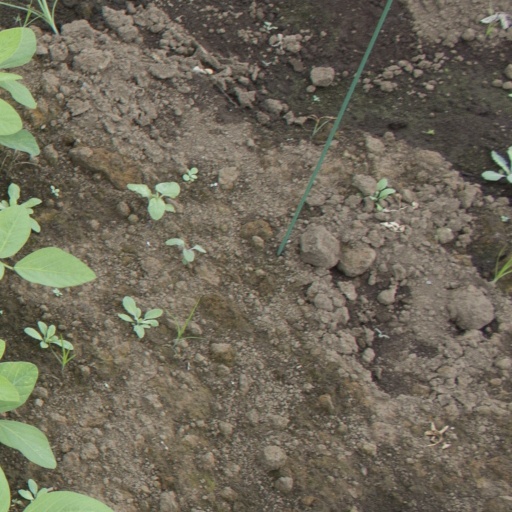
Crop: soybean